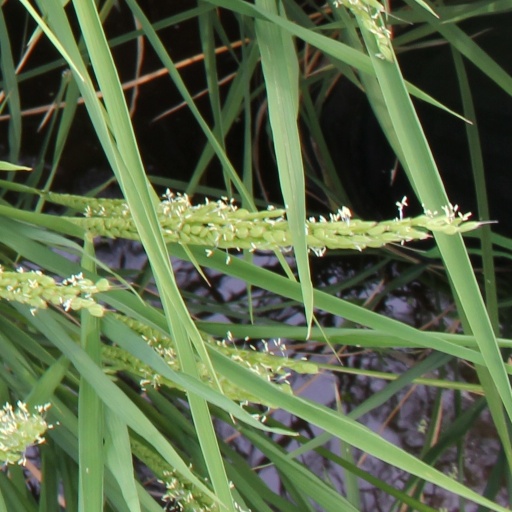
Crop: rice